John Reed Clubs

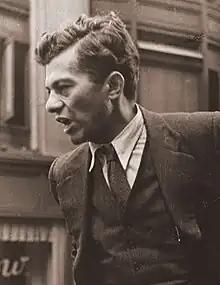

In January 1930, Mike Gold described the JRC in the "New Masses" as a "small group" comprising writers, artists, sculptors, musicians, and dancers "of revolutionary tendencies". They were already building a clubhouse. Harold Hickerson had a music school with 100 pupils. Gropper and Lozowick taught graphic arts to 30. Edith Siegel led a "worker's ballet" for a Lenin memorial. Em Jo Basshe directed a Jewish Workers' theatre. Others taught at the New York Workers School. They cooperated with Workers International Relief. Gold recommended that every writer-member work in industry. He cited as example Ed Falkowski (miner), Martin Russak (textile worker), H. H. Lewis (farmer), and Joe Kalar (lumberman).